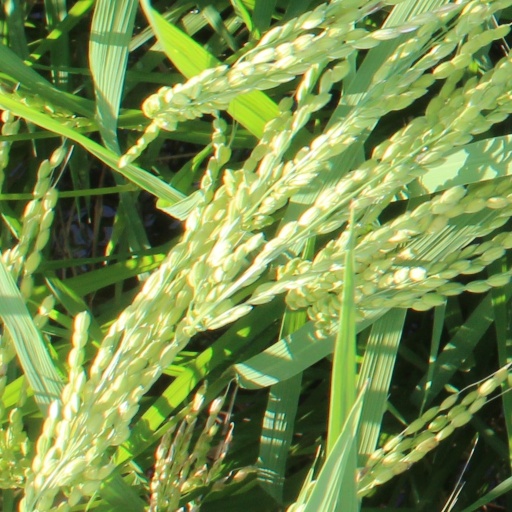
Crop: rice